Better Luck Tomorrow

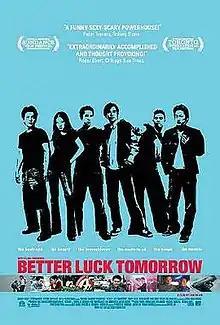
Theatrical release poster

Better Luck Tomorrow is a 2002 American independent crime drama film directed by Justin Lin, and canonically part of the Fast and Furious series. The film is about Asian American overachievers who become bored with their lives and enter a world of petty crime and material excess. "Better Luck Tomorrow"s cast include Parry Shen, Jason Tobin, Sung Kang, Roger Fan, and John Cho. The film was based loosely on the murder of Stuart Tay, a teenager from Orange County, California, by four Sunny Hills High School honor students on December 31, 1992.